Second Barons' War

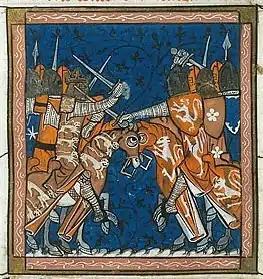

The Second Barons' War (1264–1267) was a civil war in England between the forces of barons led by Simon de Montfort against the royalist forces of King Henry III, led initially by the king himself and later by his son, the future King Edward I. The barons sought to force the king to rule with a council of barons, rather than through his favourites. The war also involved a series of massacres of Jews by de Montfort's supporters, including his sons Henry and Simon, in attacks aimed at seizing and destroying evidence of baronial debts. To bolster the initial success of his baronial regime, de Montfort sought to broaden the social foundations of parliament by extending the franchise to the commons for the first time. However, after a rule of just over a year, de Montfort was killed by forces loyal to the king at the Battle of Evesham.